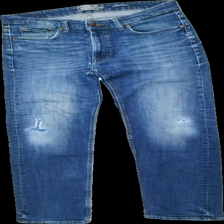
View: front
Type: Jeans
Category: Men
Brand: Dressman
Colors: Blue
Material: 100% cotton
Cut: Regular
Season: All
Trend: Denim
Holes: Major
Damage: hål
Damage location: middle left
Damage 2: hål
Damage 2 location: middle right
Damage 3 location: bottom center
Price range: <50
Recommended usage: Export
Description: blå jeans med lagade hål på båda knäna